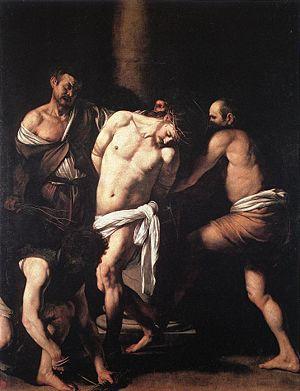
La flagellation de Jésus ou flagellation du Christ, ou encore le Christ à la colonne, est un épisode néotestamentaire de la Passion de Jésus raconté dans les Évangiles qui a donné lieu à de nombreuses représentations artistiques : tableaux, fresques, sculptures, etc. depuis le début de l'ère chrétienne.